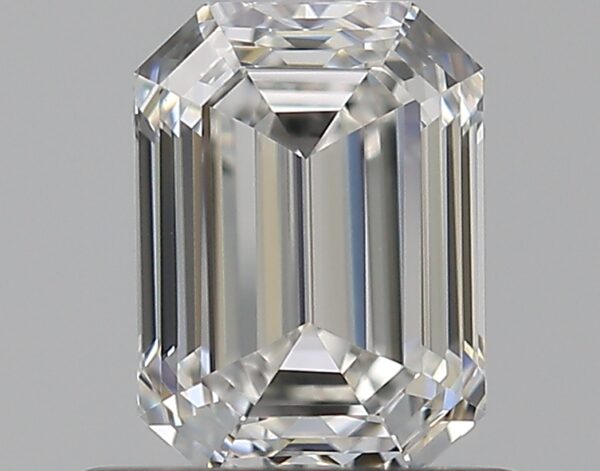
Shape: emerald
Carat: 0.7
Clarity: VVS1
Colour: G
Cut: EX
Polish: VG
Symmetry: VG
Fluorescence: ST
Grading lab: GIA
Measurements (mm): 5.86 x 4.28 x 2.84